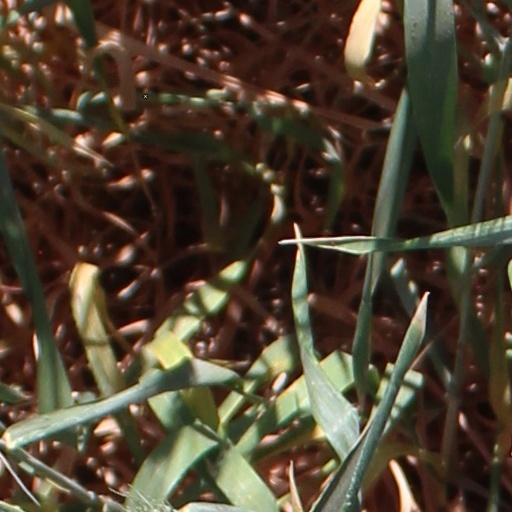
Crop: wheat